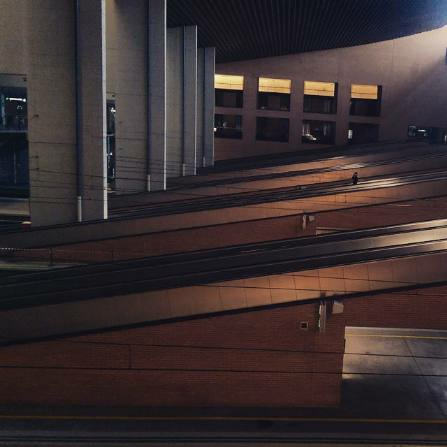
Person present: No